Buildings of Nuffield College, Oxford

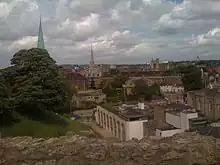
View from the tower of Oxford Castle, with the Nuffield flèche rising above the tree at left

The Second World War meant that construction work on the main college buildings could not begin until 21 April 1949, when the foundation stone was laid; work on the warden's residence had begun in October 1948. Before the buildings were erected, the college operated from rented houses elsewhere in Oxford, on Banbury Road and Woodstock Road. There were further changes to Harrison's second design, as not only had inflation between 1937 and 1949 reduced the value of Nuffield's original donation, but additional savings had to be made in the difficult post-war economic situation. A scale model, created in 1949 as work started, showed the alterations: a shortened tower, a plainer main entrance, and no arcades within the quadrangles. Further changes were made once work was under way, including the indefinite postponement of construction of the institute opposite the college. The plans of the tower were altered so that it would hold a library, instead of being purely ornamental, windows were added at regular intervals, and it was topped by a copper flèche, or small spire.